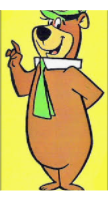
Portrait style: Cartoon Portrait